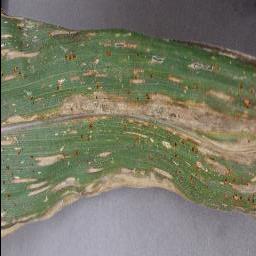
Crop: corn
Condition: (maize)_cercospora_spot_gray_spot